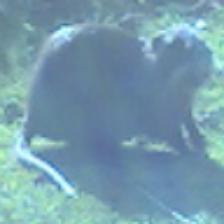
Label: NonHuman